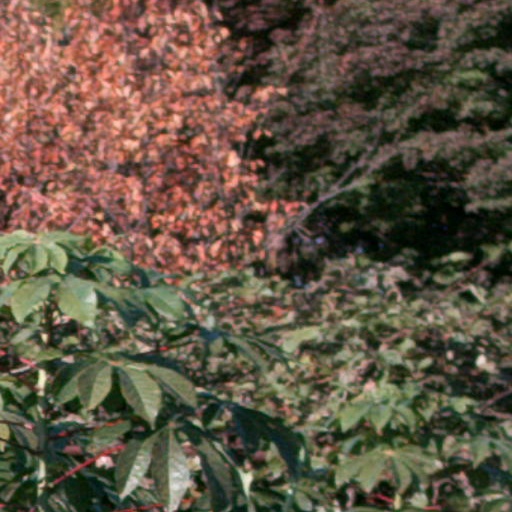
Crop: cassava